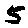
Label: 5